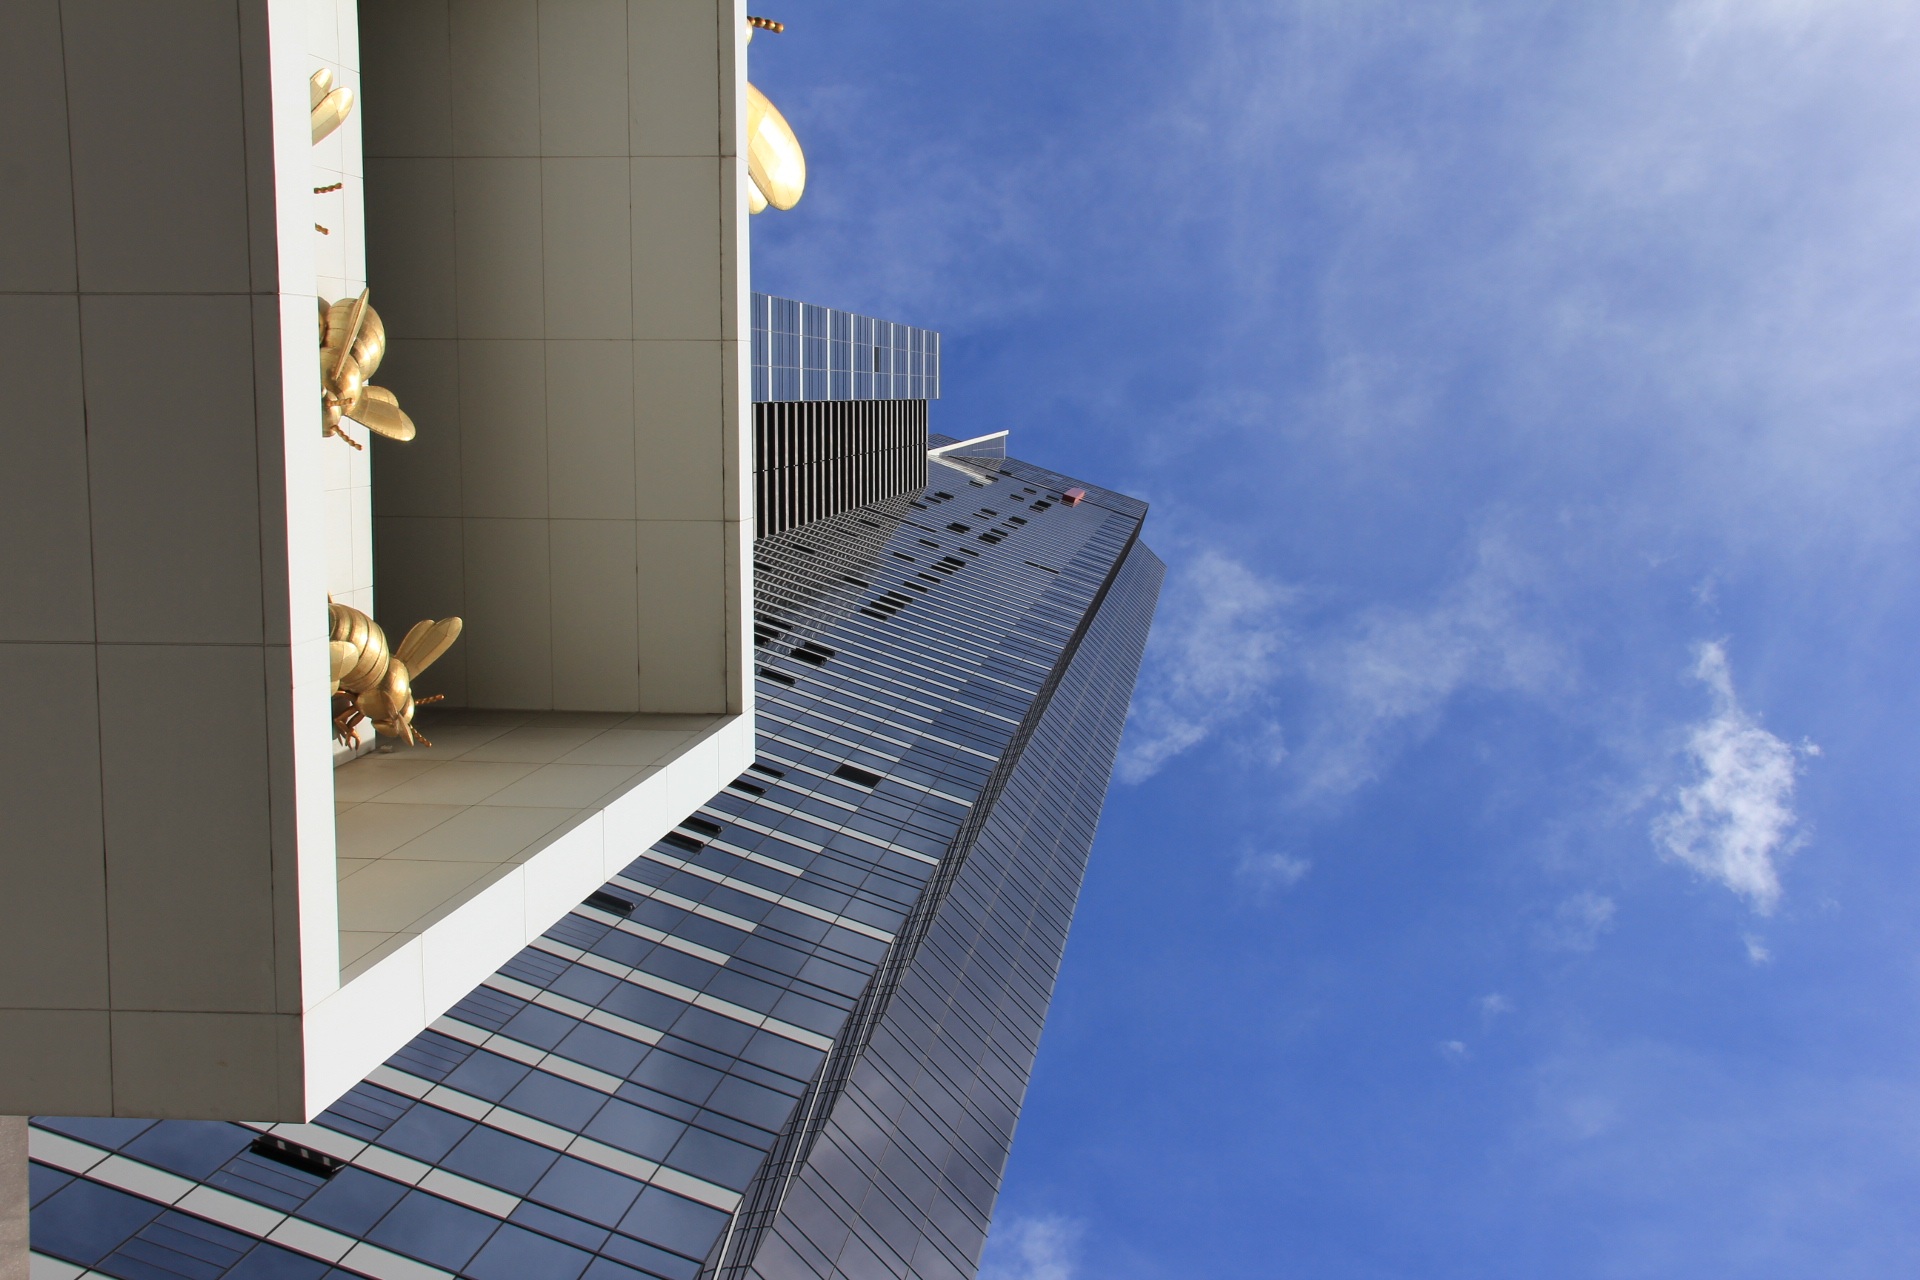
architecture, structure, sky, skyline, street, house, sunlight, town, view, roof, building, city, home, skyscraper, urban, cityscape, downtown, construction, high, tower, corporate, office, facade, blue, exterior, business, residential, apartment, modern, tower block, design, hotel, real, estate, development, daylighting